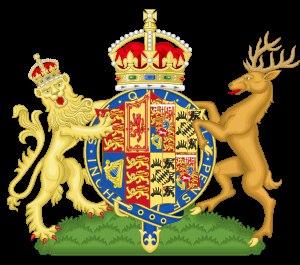
La princesse Mary de Teck, née le 26 mai 1867 à Londres et morte le 24 mars 1953 dans la même ville, était l'épouse du roi George V. Elle portait le titre de reine consort du Royaume-Uni et impératrice des Indes.